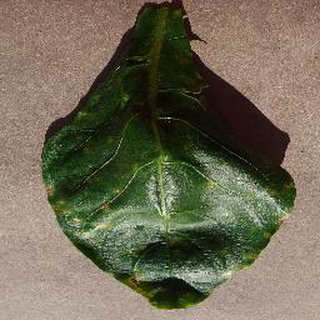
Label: bell_pepper_bacterial_spot